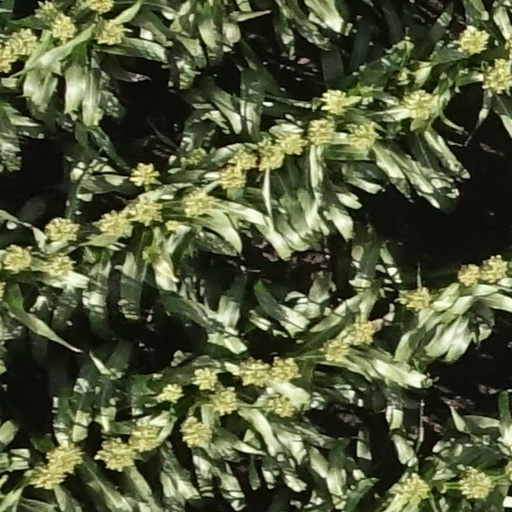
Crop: sorghum